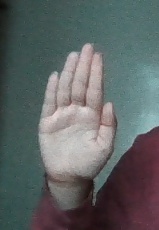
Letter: seen